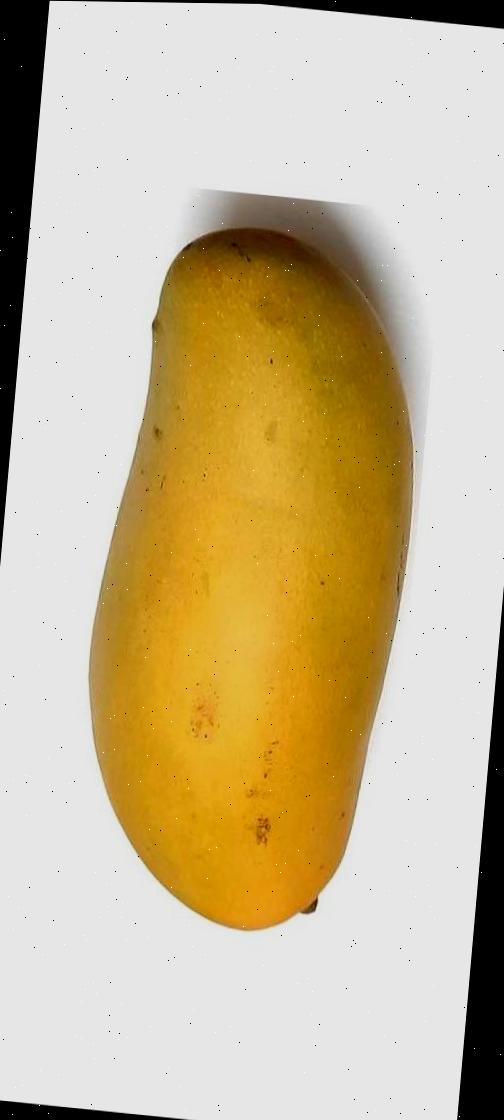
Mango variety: Banana Mango